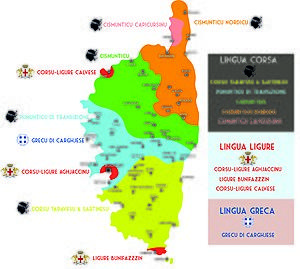
Parlers de Corse
Le corse est une langue romane étroitement apparentée au toscan, appartenant au groupe italo-roman et très proche des dialectes d'Italie centrale.